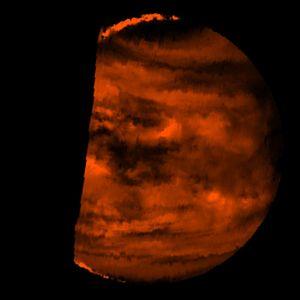
Vénus est la deuxième planète du Système solaire par ordre d'éloignement au Soleil, et la sixième plus grosse aussi bien par la masse que le diamètre. Elle doit son nom à la déesse romaine de l'amour.
L’atmosphère de Vénus a été découverte en 1761 par le polymathe russe Mikhaïl Lomonossov. Elle est plus dense et plus chaude que celle de la Terre. La température et la pression à la surface sont respectivement de 740 K et 93 bar. Des nuages opaques faits d'acide sulfurique se trouvent dans l'atmosphère, rendant l'observation optique de la surface impossible. Les informations concernant la topographie de Vénus ont été obtenues exclusivement par image radar. Les principaux gaz atmosphériques de Vénus sont le dioxyde de carbone et l'azote. Les autres composants sont présents seulement sous forme de traces.